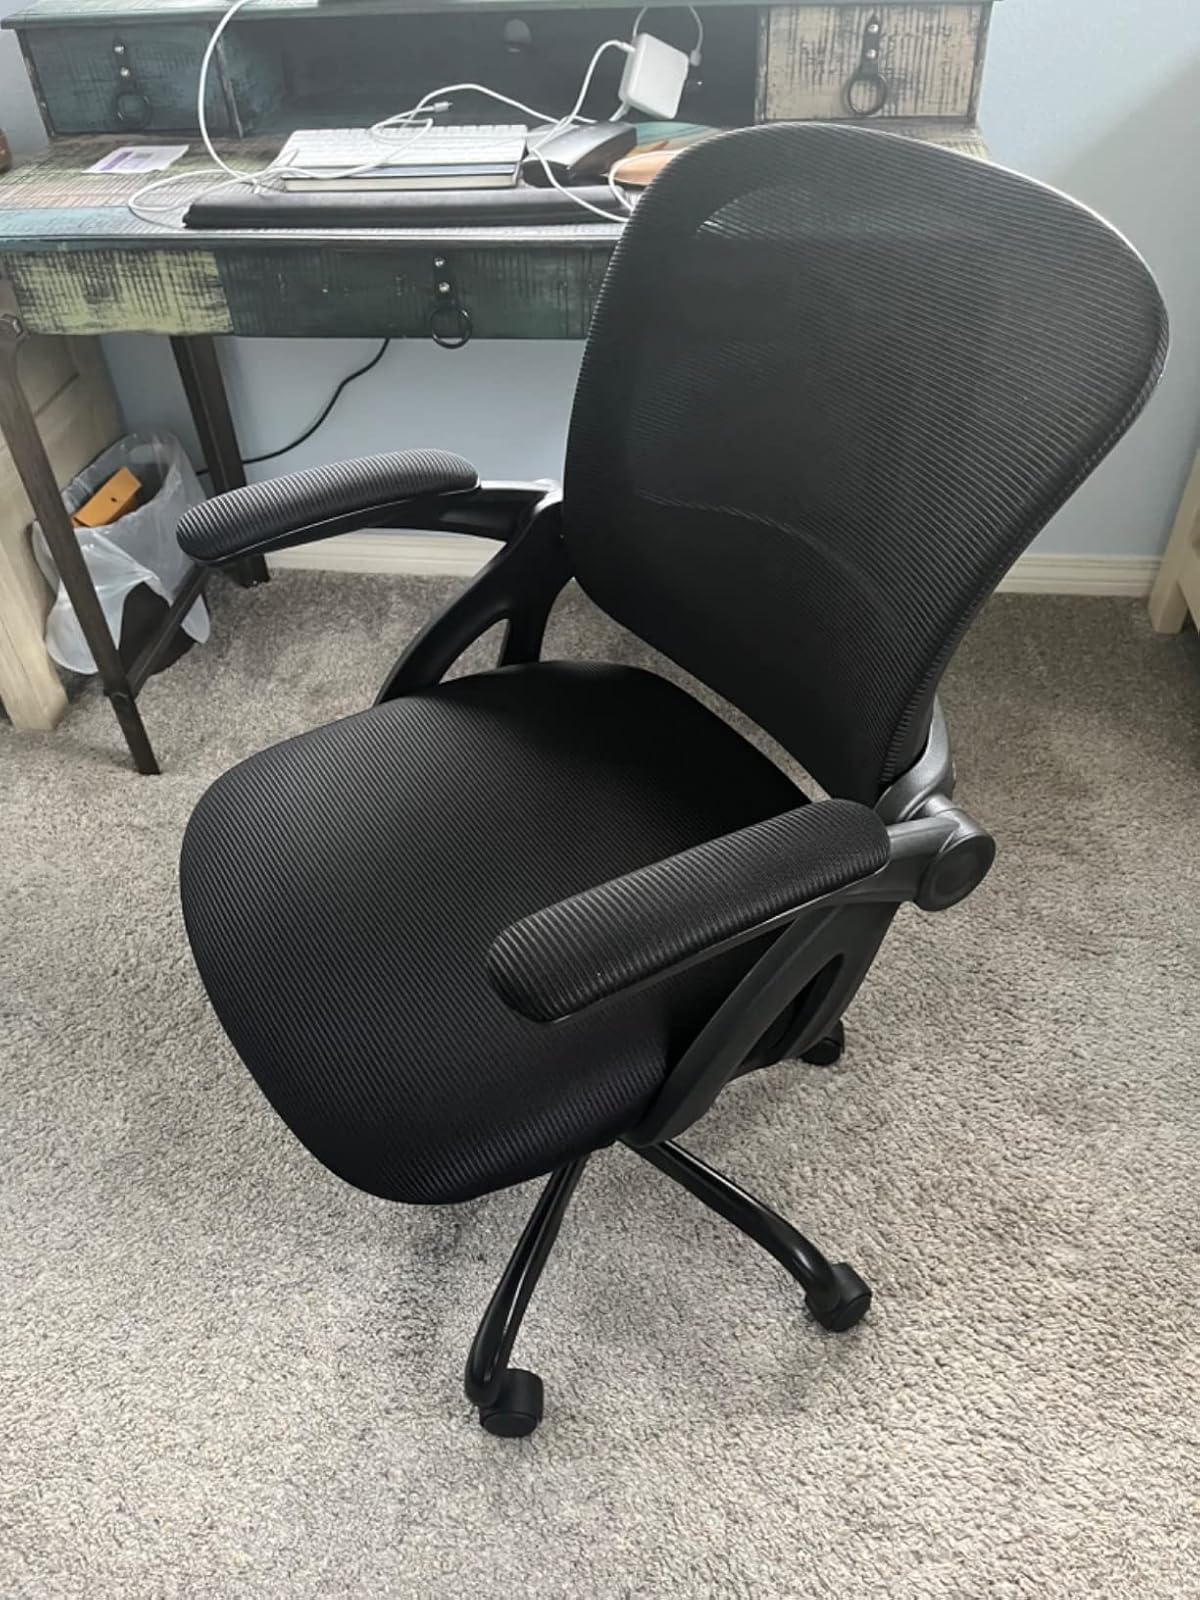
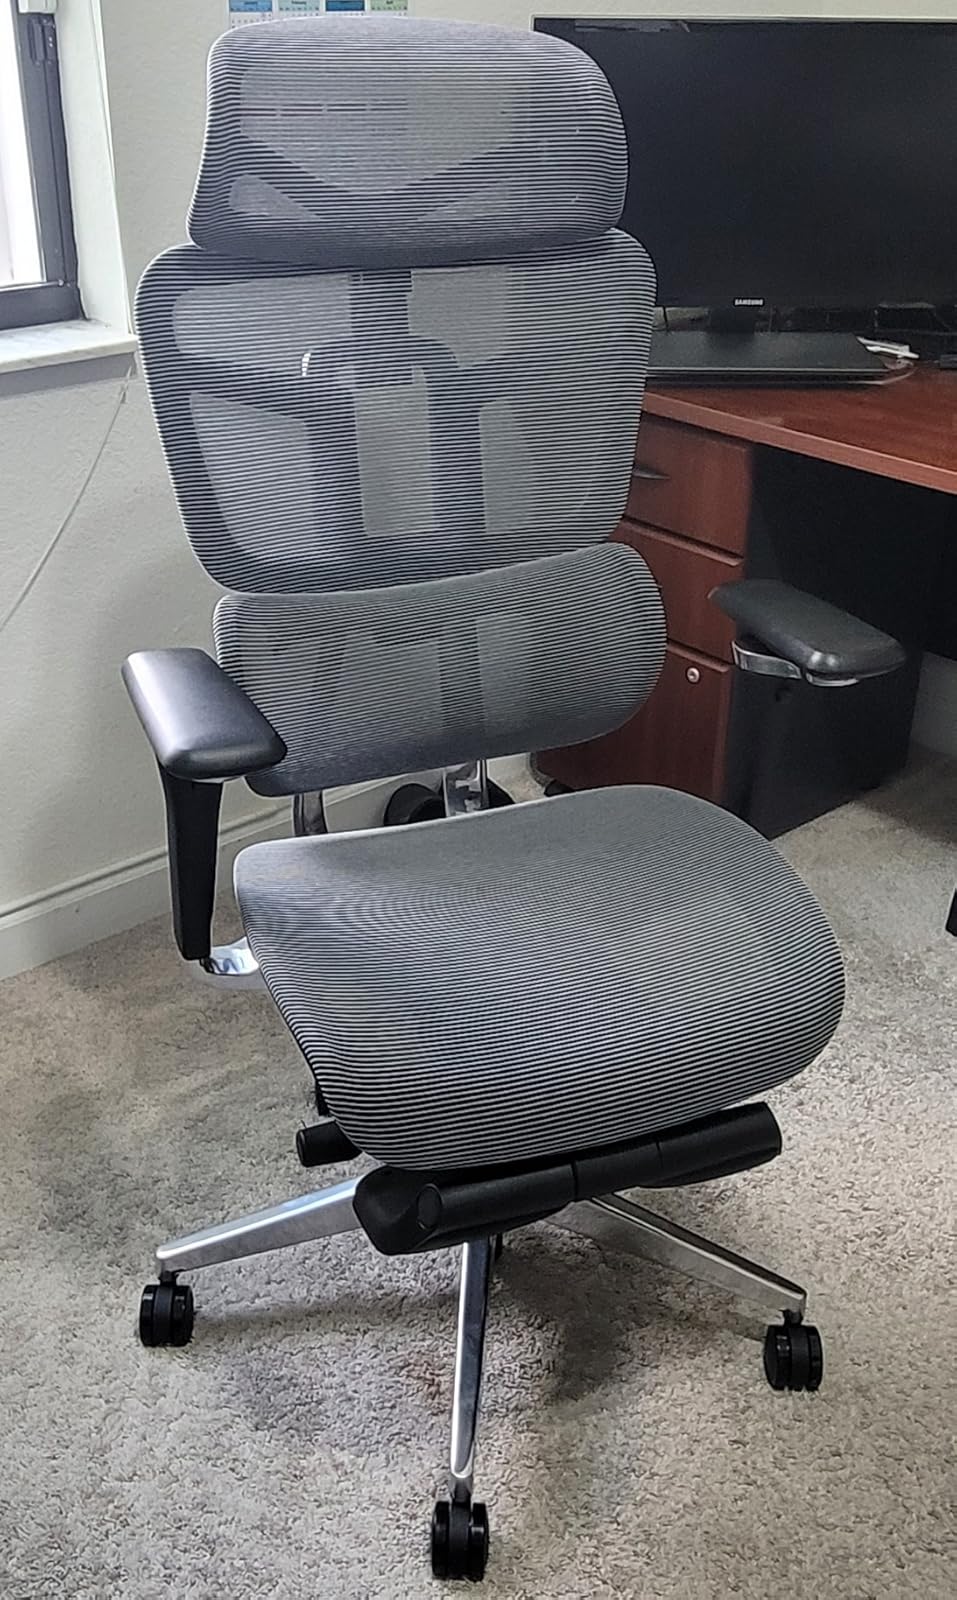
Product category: items_chair
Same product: no